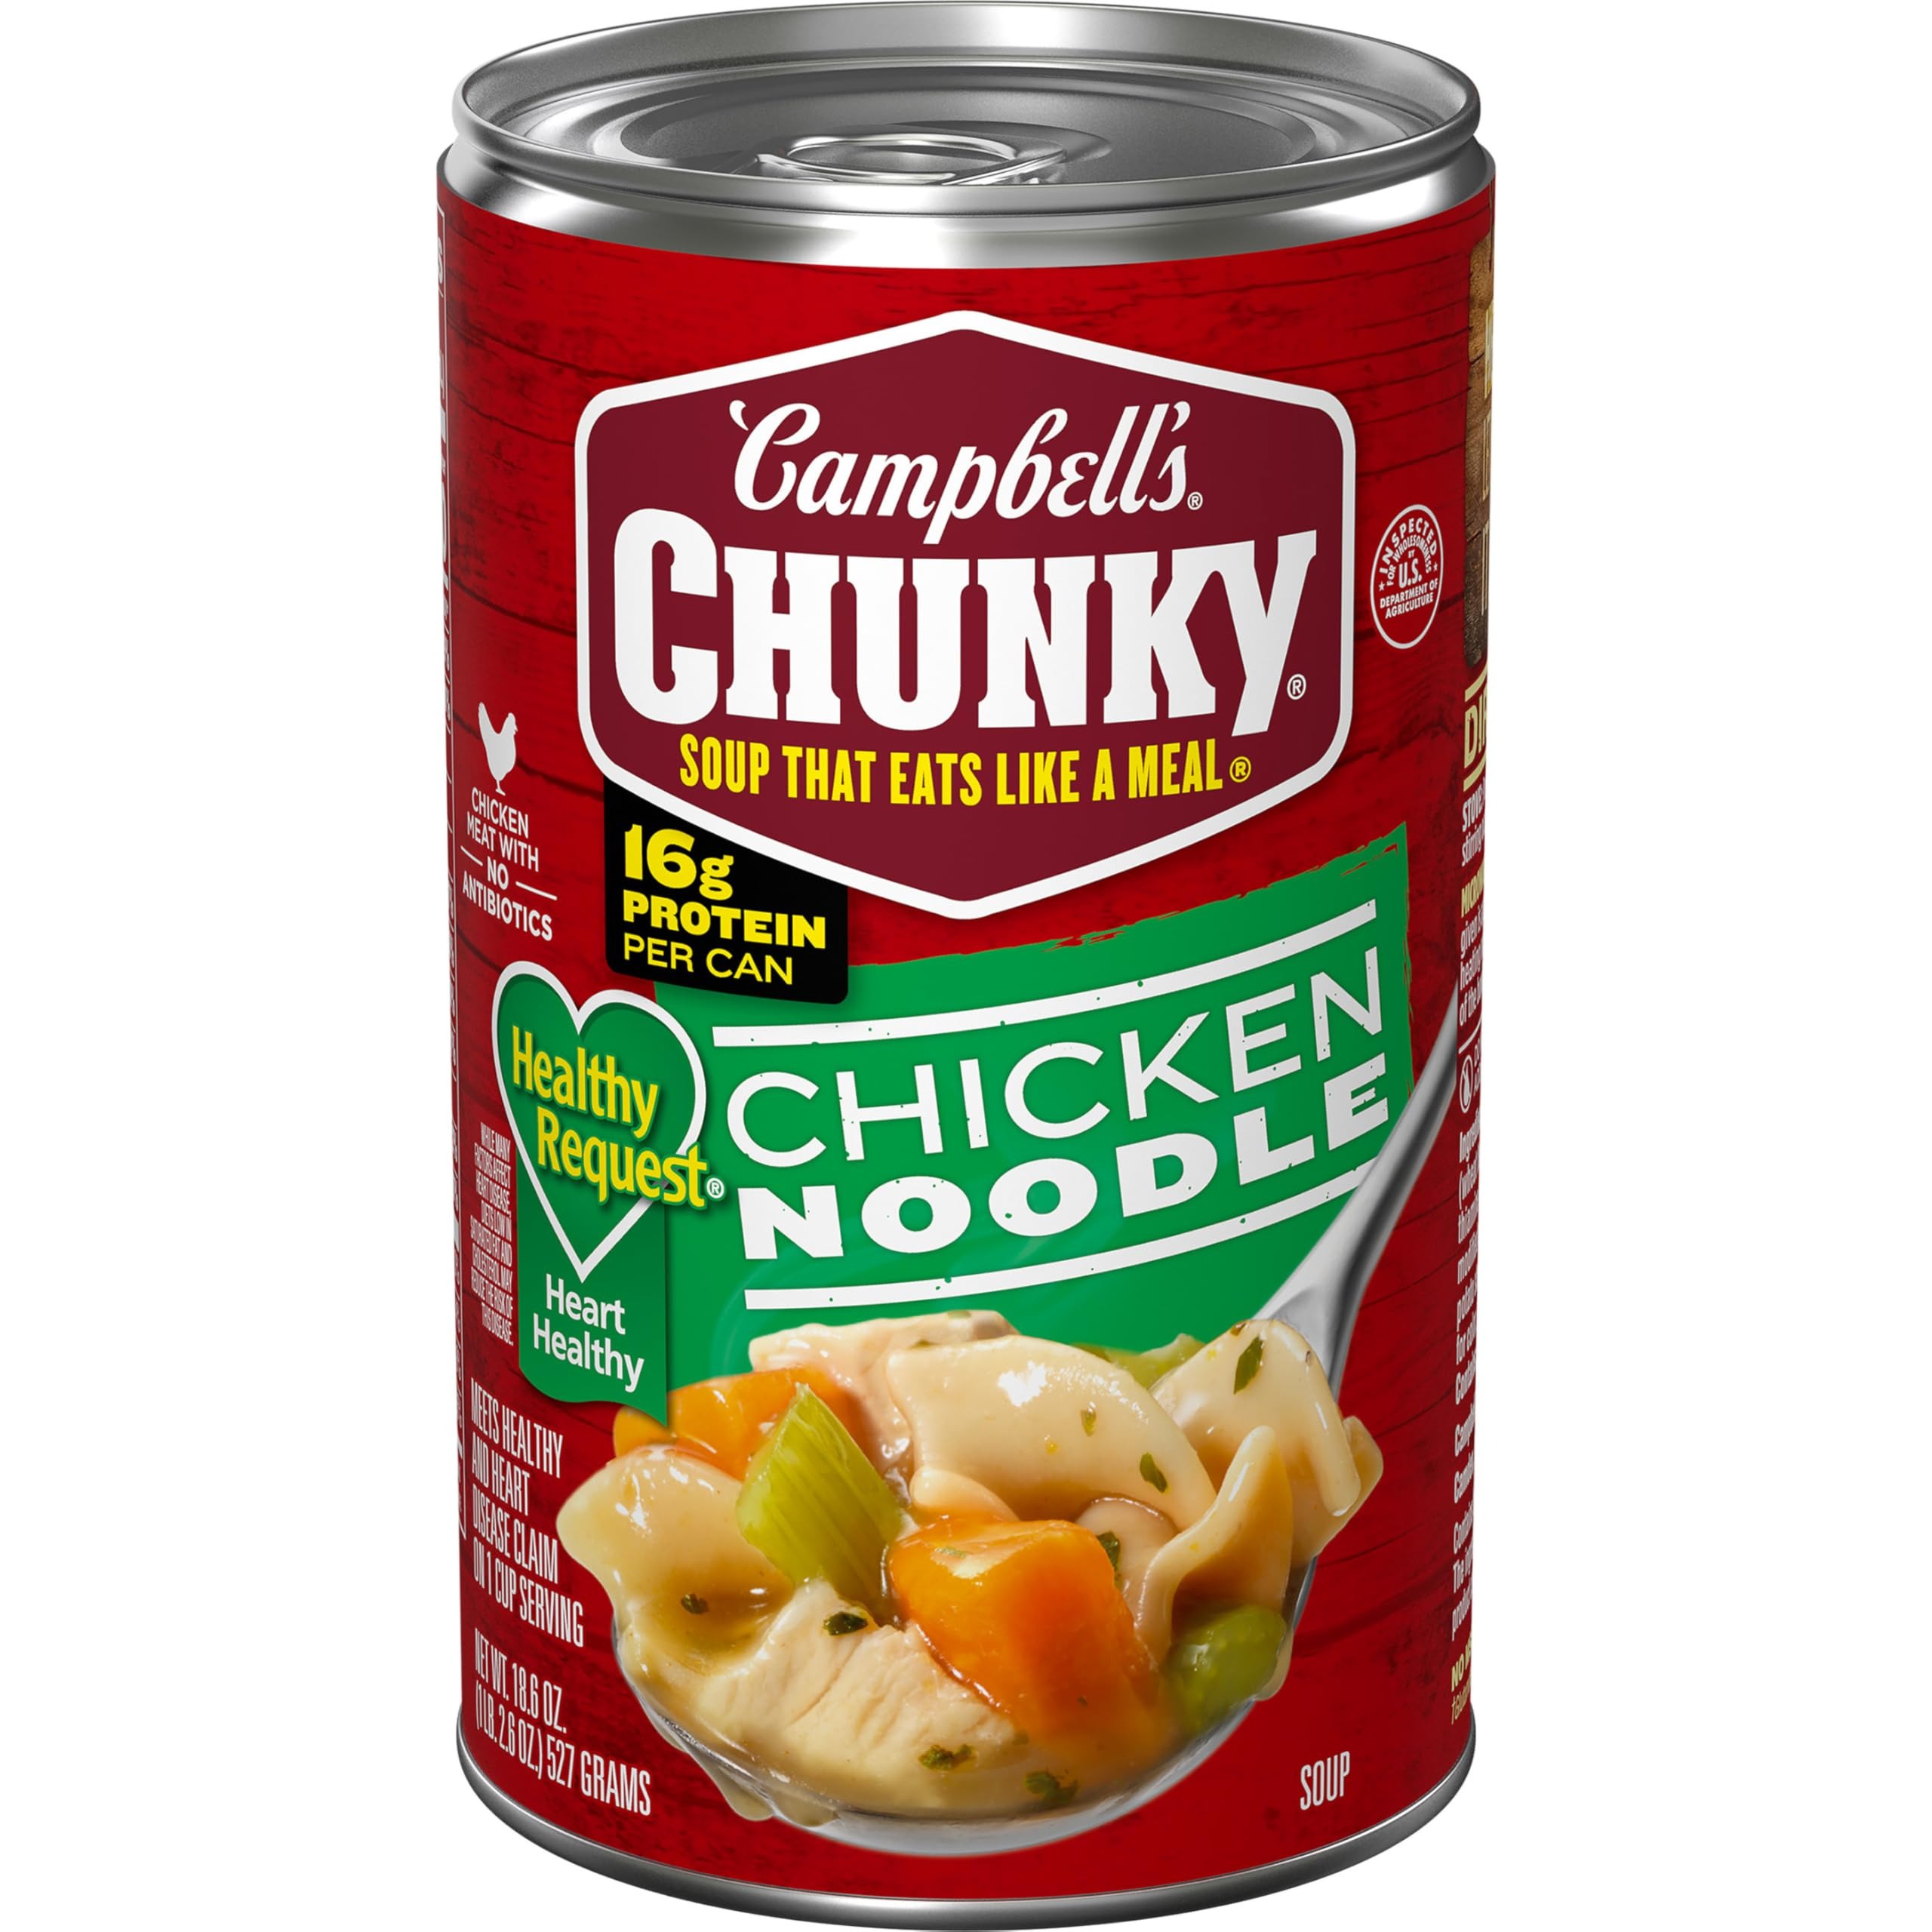
Item Name: Campbell's Chunky Soup, Healthy Request Chicken Noodle Soup, 18.6 Oz Can
Bullet Point 1: Campbell's Chunky Soup: One (1) 18.6 oz can of Campbell’s Chunky Healthy Request Chicken Noodle Soup
Bullet Point 2: Big Flavors: Chicken soup crafted with big pieces of chicken meat without antibiotics, chunks of carrots and celery, and enriched egg noodles
Bullet Point 3: 16 grams of Protein: Hearty soup that has vegetables and 16 g of protein in each can
Bullet Point 4: Convenient Pantry Staple: Take this ready to serve soup on outdoor adventures to eat by the campfire, enjoy it on weeknights at home, or bring it to work or school
Bullet Point 5: Microwavable Soup: This easy to microwave soup is simple to prepare, just heat and serve
Value: 18.6
Unit: Ounce

Price: 2.79